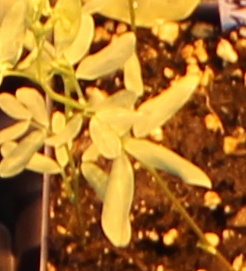
Label: Lentil